Robert Earl Sawyer

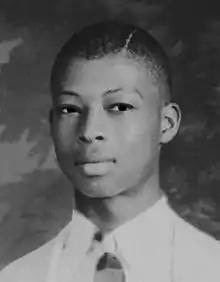
Sawyer in 1942

Robert Earl Sawyer (June 5, 1923 – November 11, 1994) was an American playwright, director and actor.